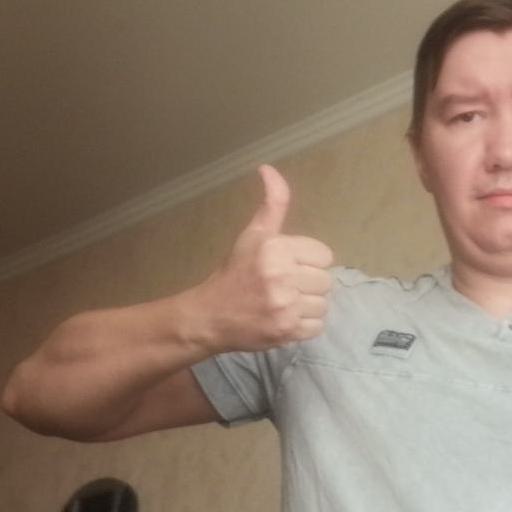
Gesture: like